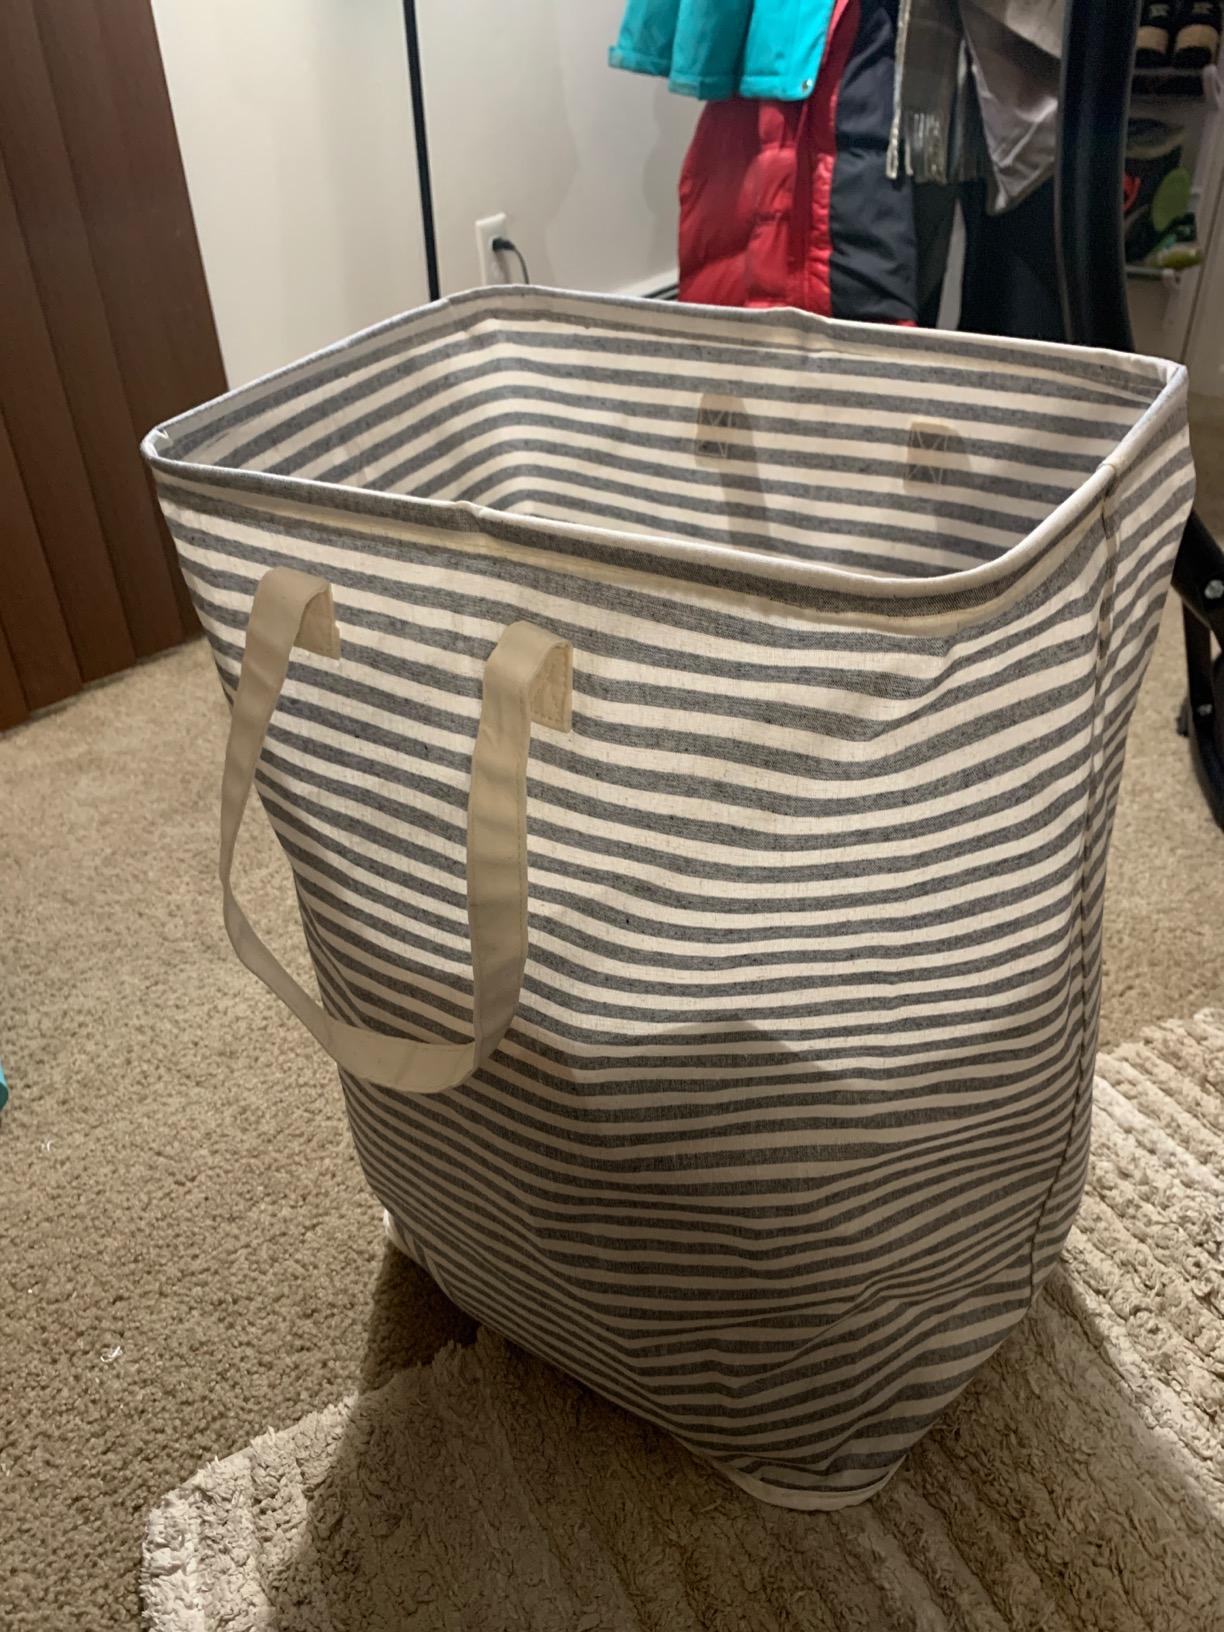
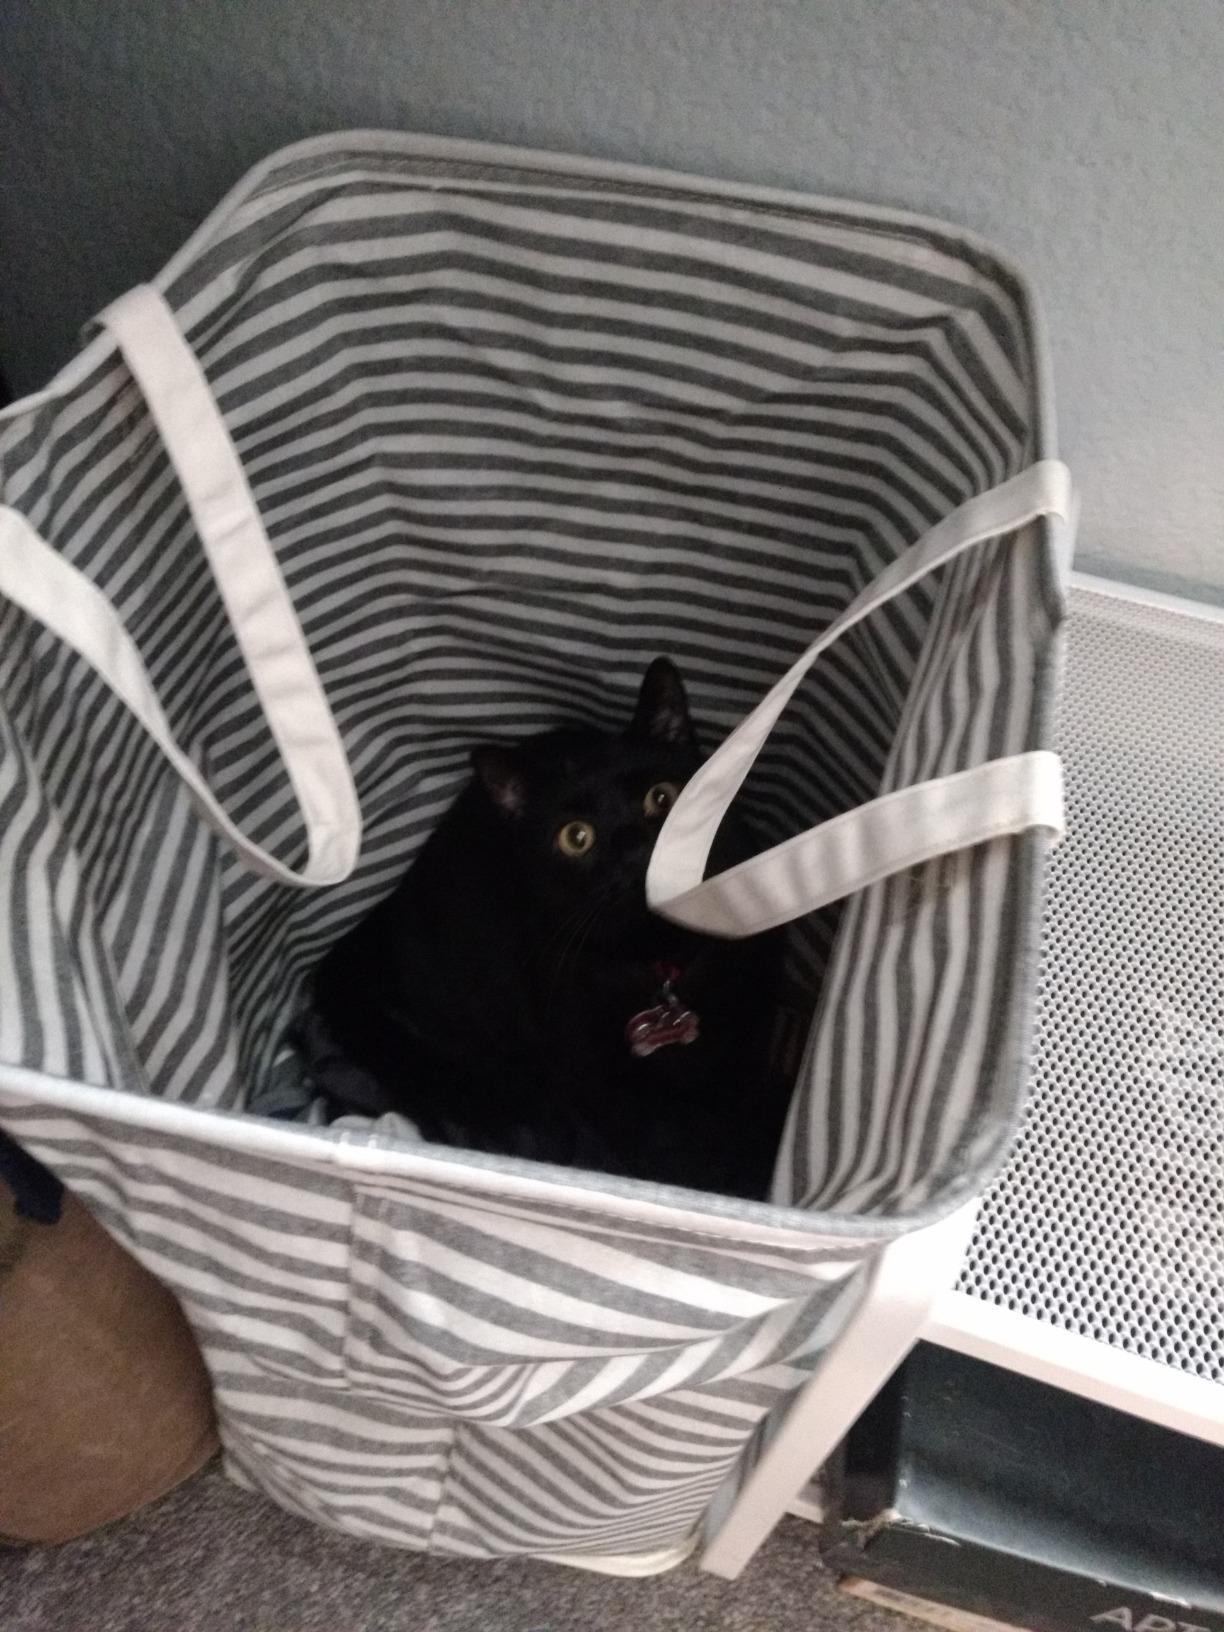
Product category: items_hamper
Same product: yes